Auguste Charlotte von Kielmannsegge

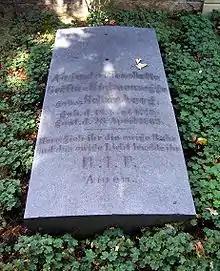
Grave in the Old Catholic Cemetery in Dresden.

In 1829, Auguste Charlotte von Kielmannsegge acquired the estate of Oberpöring and Niederpöring and on April 20, 1830, together with her daughter Natalie, she was accepted into the count class of the Bavarian aristocratic registers. Natalie von Kielmansegge became lady of honor of the Order of Theresa in 1832.